Carrier Strike Group 11

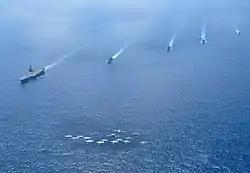
CSG 11 in South China Sea (15 Feb. 2010)

Carrier Strike Group 11 departed San Diego on 31 July 2009 on a regularly scheduled deployment commanded by Rear Admiral John W. Miller. In September 2009, it was announced that the carrier strike group deployment schedule would be changed to accommodate the delay in the return of from overhaul. This resulted in extending the deployment to eight months.